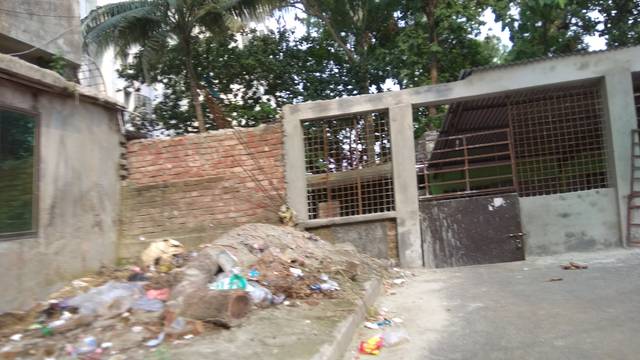
Region: Bangladesh
Coordinates: 23.815, 90.361